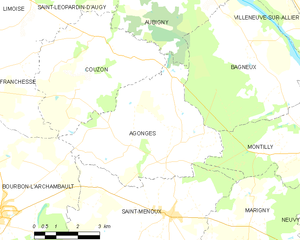
Carte des communes françaises: Agonges